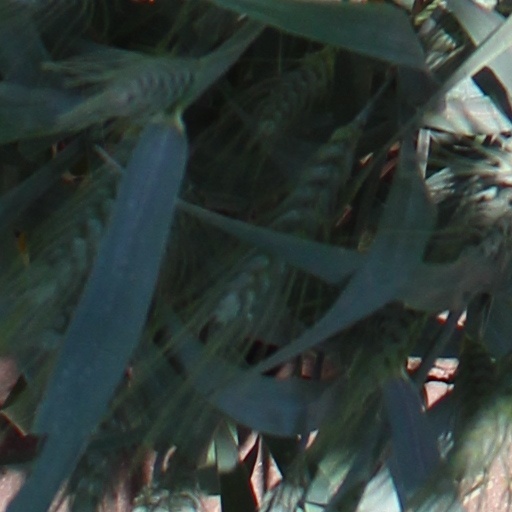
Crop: wheat